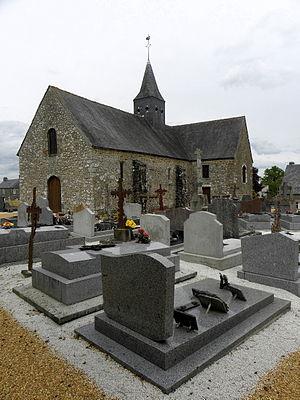
Église Notre-Dame-de-l'Assomption de Soucé (53). Façade occidentale et flanc sud.
La liste des églises de la Mayenne recense de manière exhaustive les églises, cathédrale et basiliques situées dans le département français de la Mayenne.
Soucé est une commune française, située dans le département de la Mayenne en région Pays de la Loire, peuplée de 164 habitants.